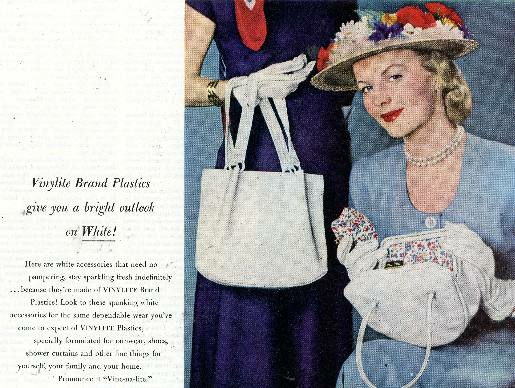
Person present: No